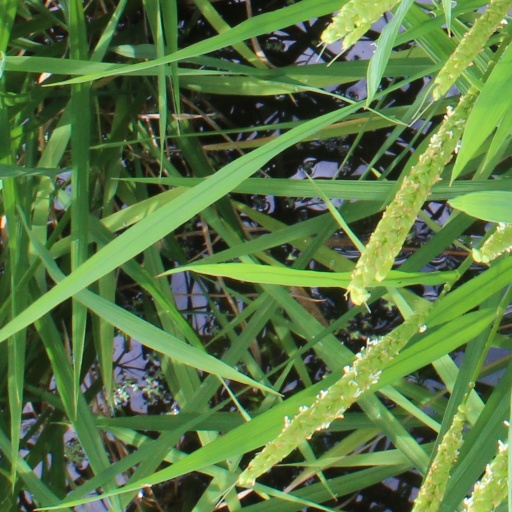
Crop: rice